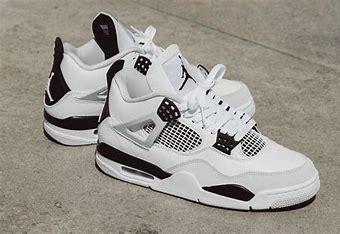
Brand: Jordan
Model: 4 Retro